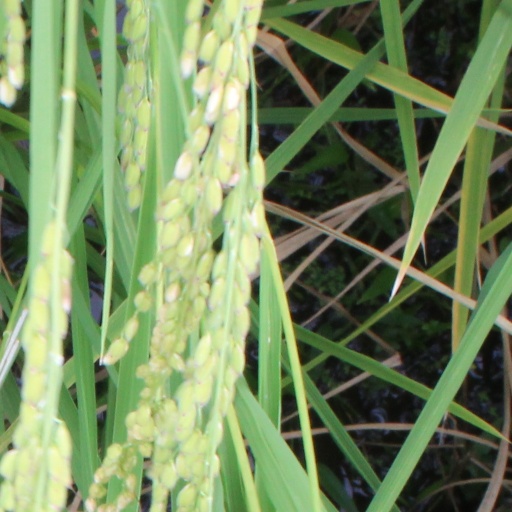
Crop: rice